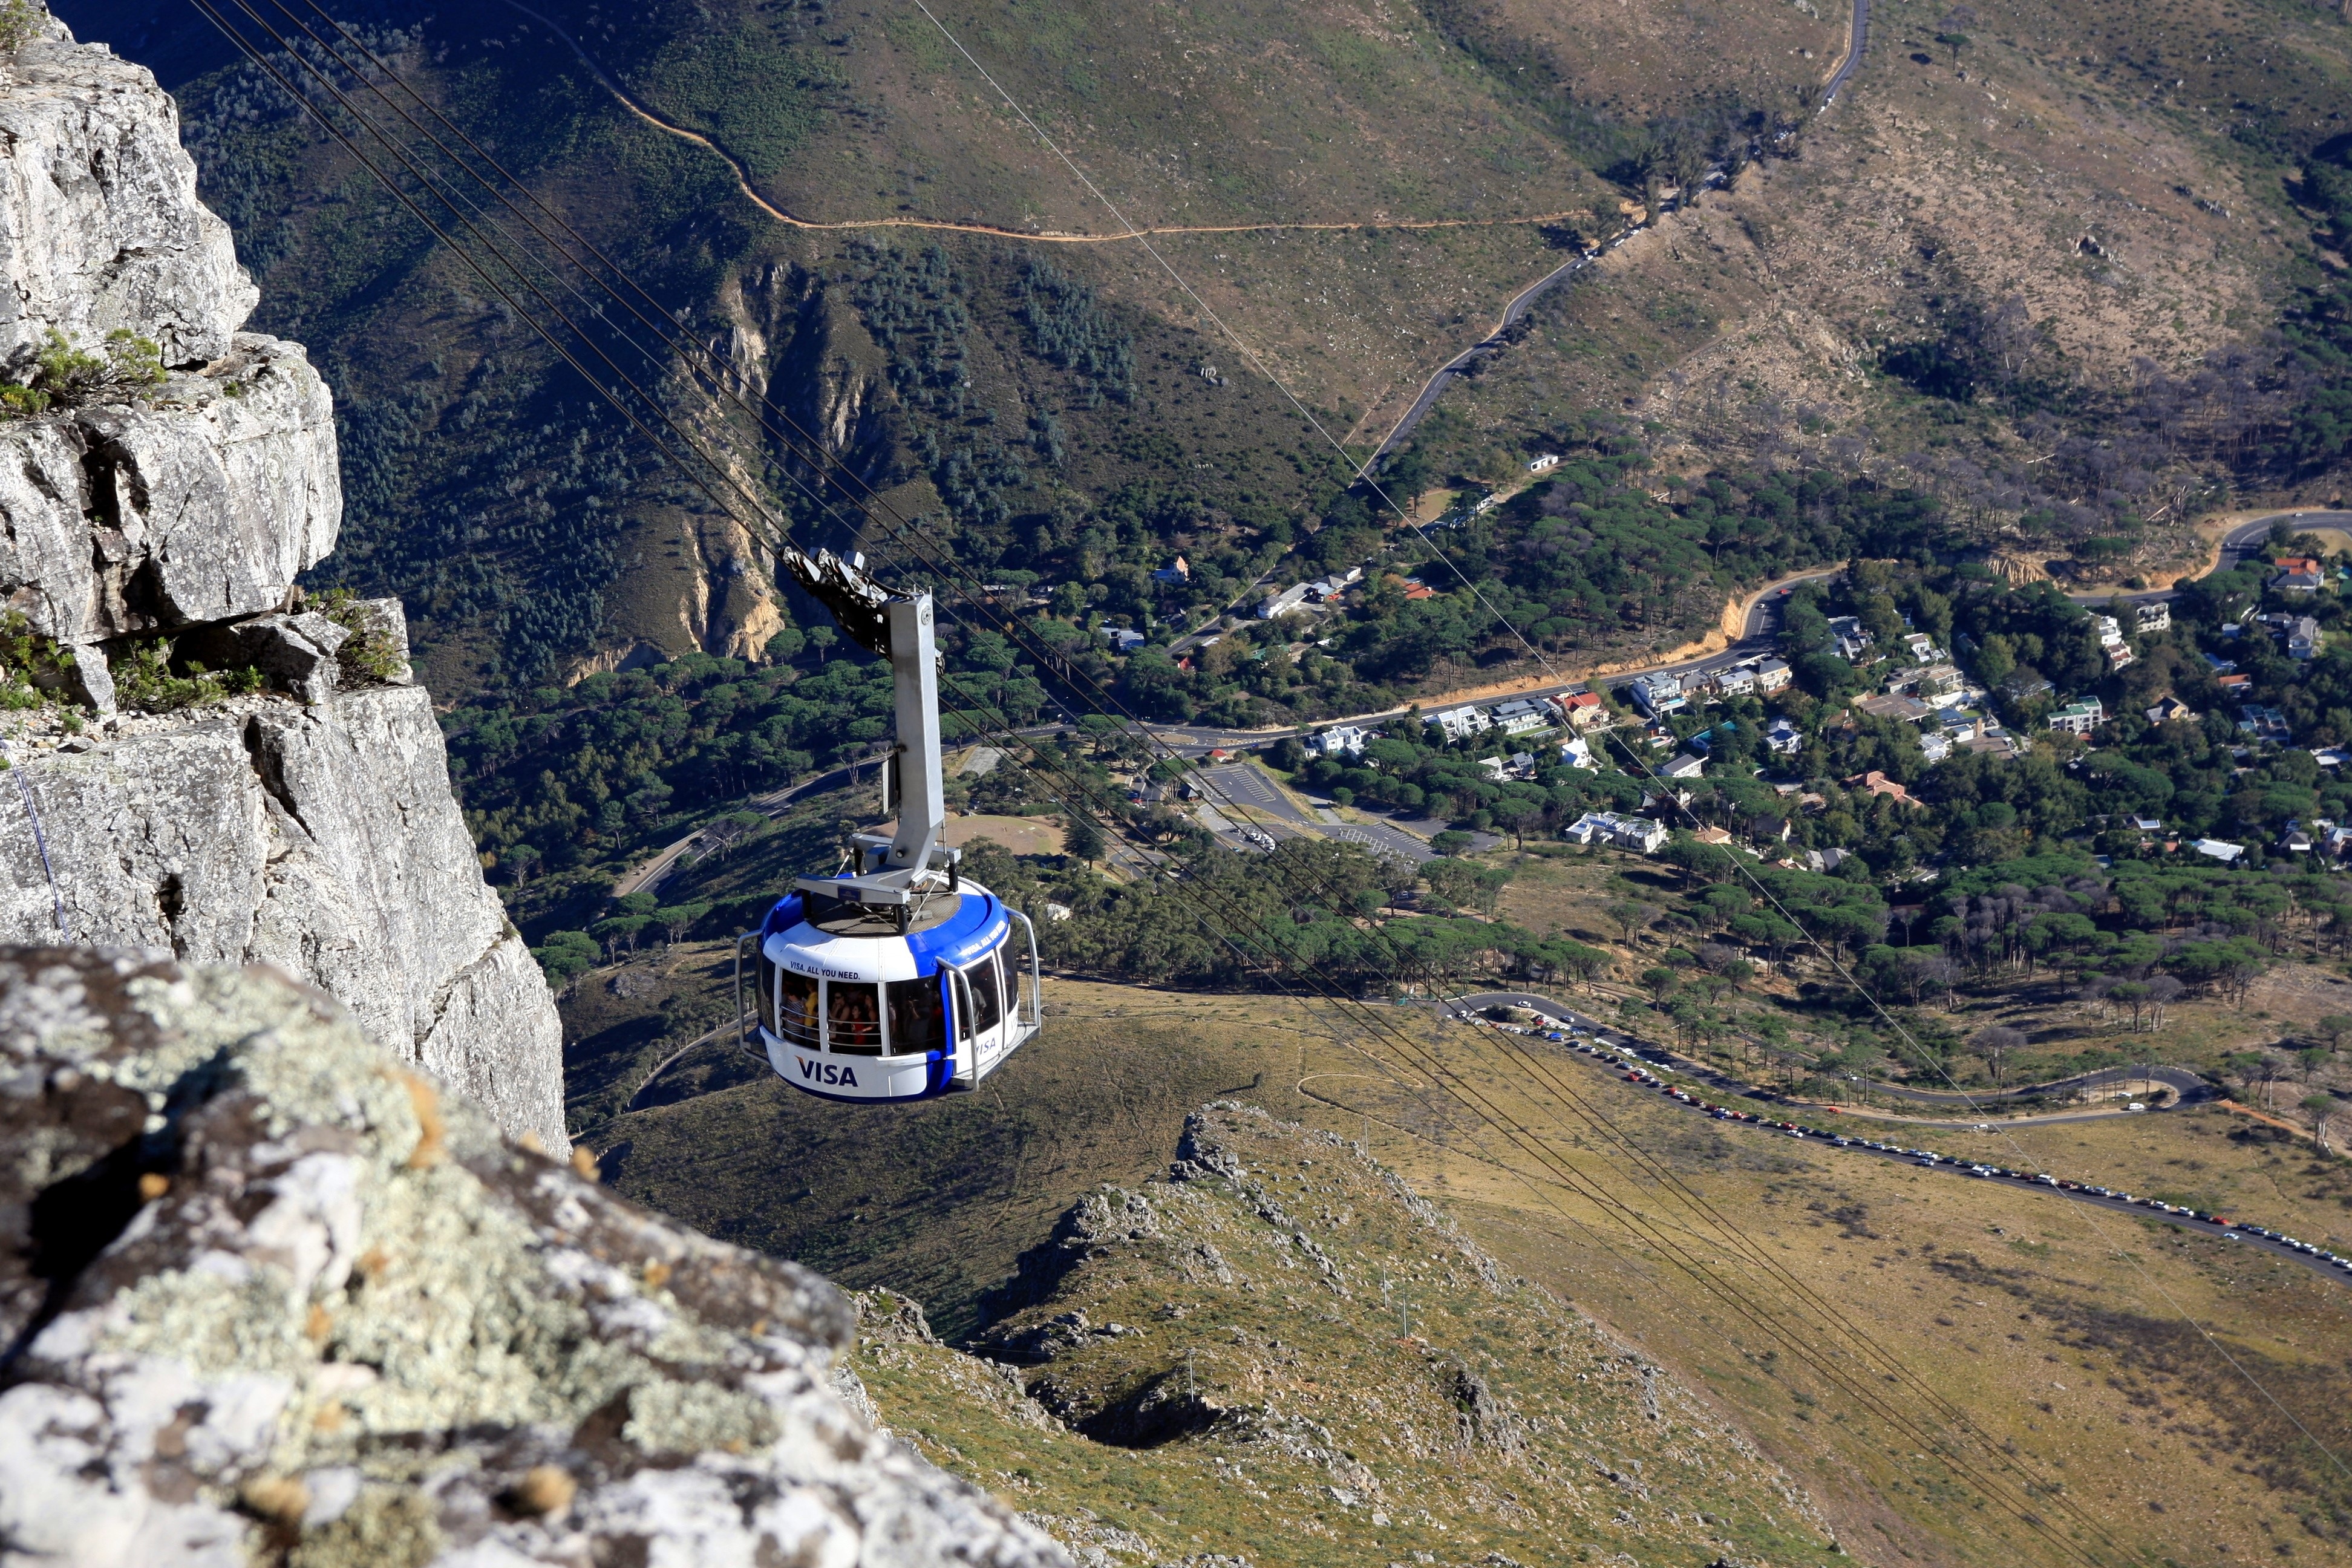
landscape, mountain, valley, mountain range, transport, cable car, terrain, table mountain, alps, outlook, gondola, south africa, aerial photography, mountain pass, mountainous landforms, geological phenomenon